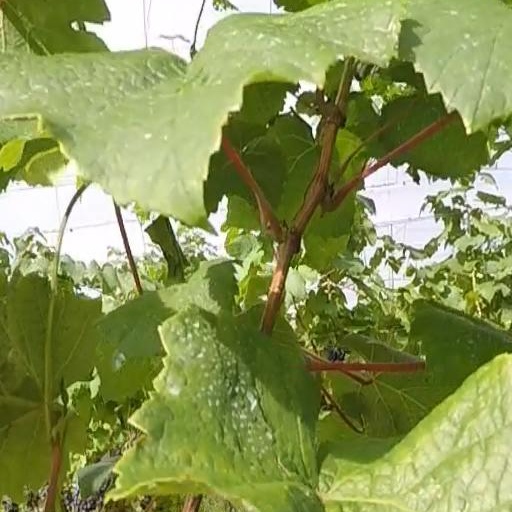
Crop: grape